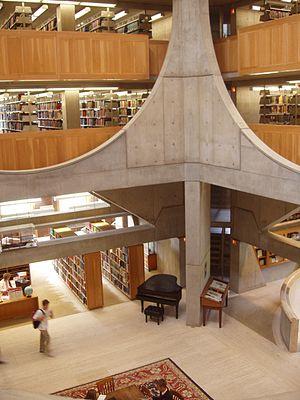
Créée en 1905, la Phillips Exeter Academy Library, à Exeter, New Hampshire, est une bibliothèque appartenant à l'école d'enseignement secondaire Phillips Exeter Academy.